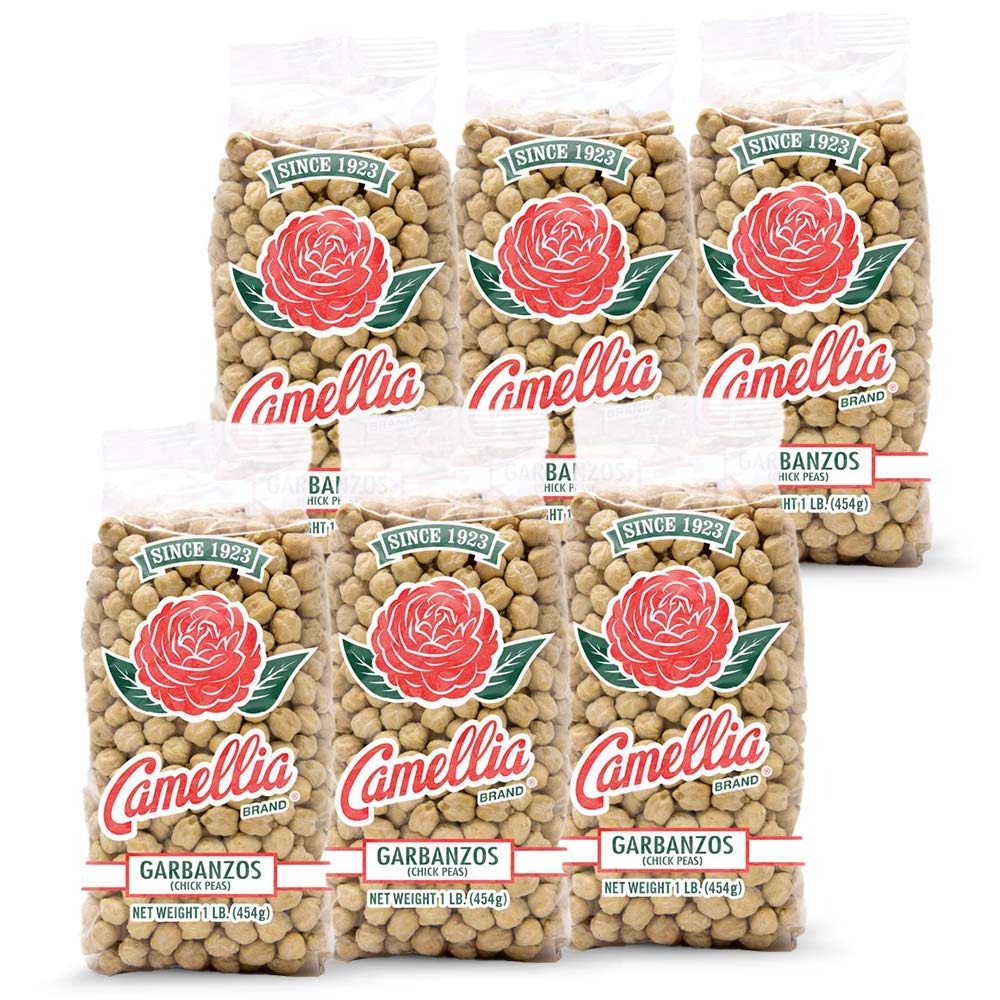
Item Name: Camellia Brand Dried Garbanzo Beans (Chickpeas), 1 Pound (Pack of 6)
Bullet Point 1: Taste the Difference: Also known as chickpeas, Camellia Dry Garbanzo Beans pack a punch with 6 grams of fiber and 15 grams of protein per serving. A great source of protein for vegans and vegetarians
Bullet Point 2: Hearty and Nutritious: A staple in many cuisines, garbanzo beans are easy to prepare and are ideal for hummus, soup and salad. Try with rice and vegetables or as a side to grilled meats. A great source of protein for vegans and vegetarians
Bullet Point 3: Gluten-Free: Packed with essential vitamins, antioxidants, and electrolytes, each bag of beans contains protein and fiber. Our gluten-free and non-GMO dry beans, peas and lentils are USA grown
Bullet Point 4: Serious About Beans: Get the best bean for your favorite dinner or dip recipe! Choose from 19 varieties of red kidney, navy, lima, Great Northern, pinto, black, lady cream, blackeye, split peas, and lentils
Bullet Point 5: Camellia Quality: A family-owned company and New Orleans favorite, Camellia prides itself on offering beans, peas, and lentils to nurture families, traditions and memories
Product Description: Taste the Difference: Also known as chickpeas, Camellia Garbanzo Beans pack a punch with 6 grams of fiber and 15 grams of protein per serving. A great source of protein for vegans and vegetarians. Hearty and Nutritious: A staple in many cuisines, garbanzo beans are easy to prepare and are ideal for hummus, soup and salad. Try with rice and vegetables or as a side to grilled meats. A great source of protein for vegans and vegetarians. Gluten-Free: Packed with essential vitamins, antioxidants, and electrolytes, each bag of beans contains protein and fiber. Our gluten-free and non-GMO dry beans, peas and lentils are USA grown. Serious About Beans: Get the best bean for your favorite dinner or dip recipe! Choose from 19 varieties of red kidney, navy, lima, Great Northern, pinto, black, lady cream, blackeye, split peas, and lentils. Camellia Quality: A family-owned company and New Orleans favorite, Camellia prides itself on offering beans, peas, and lentils to nurture families, traditions and memories
Value: 96.0
Unit: Ounce

Price: 26.99